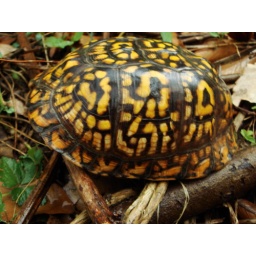
first box turtle found in 07.